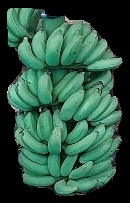
Variety: elakki-bale
Grade: grade1